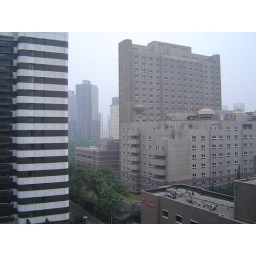
View off my living room balcony Building on left is like the one I am staying in 8th floor